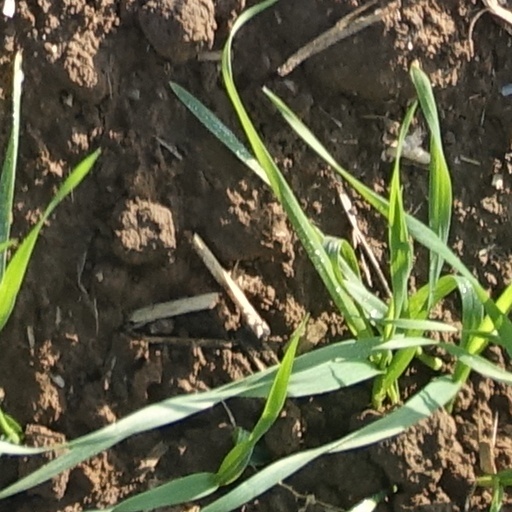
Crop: wheat